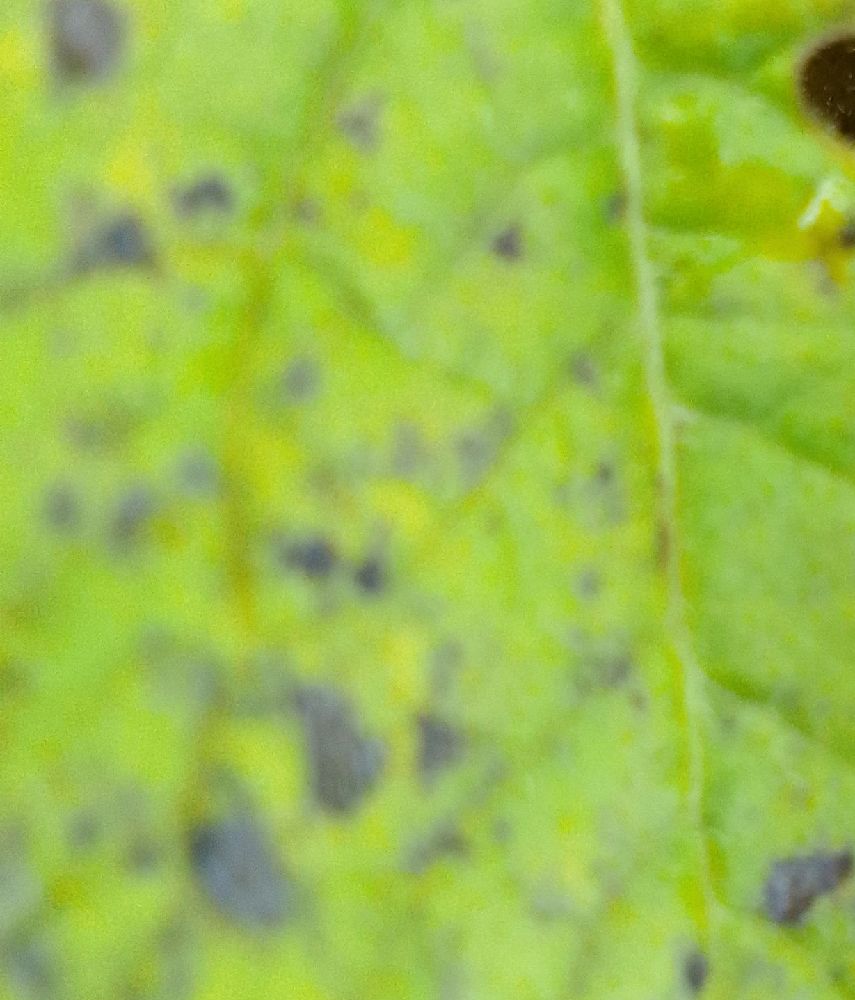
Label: Early blight